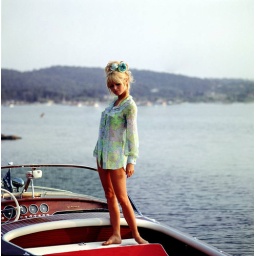
Brigitte Bardot in a floral print and standing on a boat sometime in the 1960s.